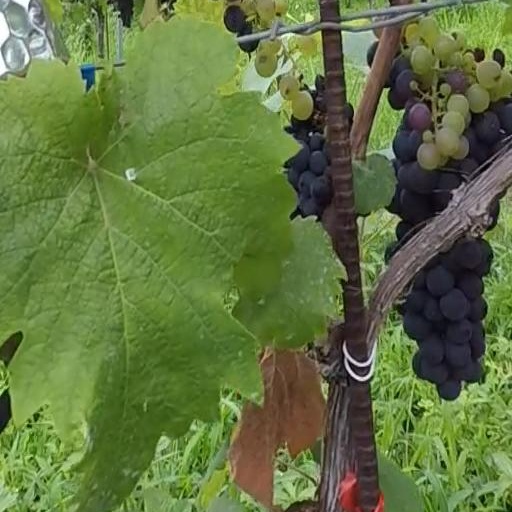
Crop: grape